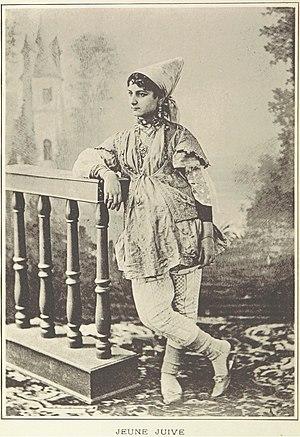
L'histoire des Juifs en Tunisie sous le protectorat français s'étend de l'instauration du protectorat français de Tunisie le 12 mai 1881 à la proclamation de l'indépendance du pays le 20 mars 1956.